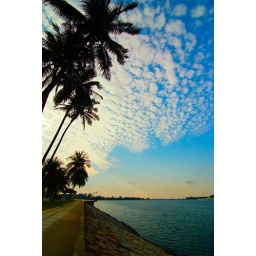
It was a sunrise session. Attraced by the beautiful array of cloud speckles, this was shot with the tree by the River.